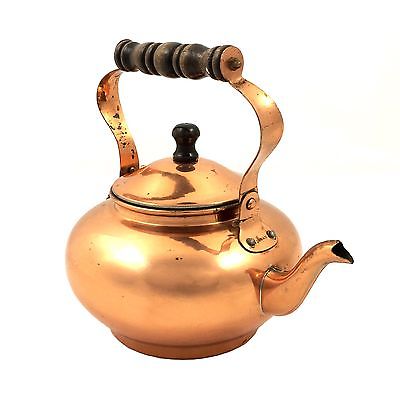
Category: kettle